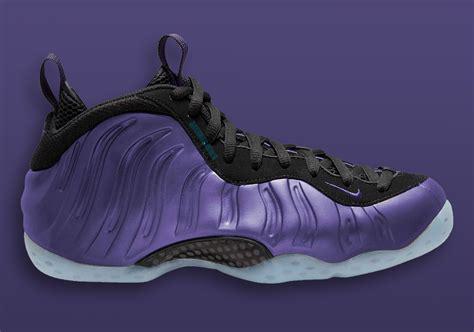
Brand: Nike
Model: Air Foamposite One